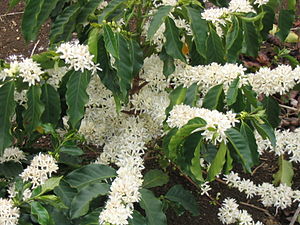
Kaffe-slægten
Ægte Kaffe (Coffea arabica).
Kaffe-slægten er en slægt med ca. 15 arter, som er udbredt i Øst- og Vestafrika. Det er små træer med stedsegrønne blade, hvide blomster og saftige, kirsebæragtige frugter. Inde i frugterne er der to frø, som man bruger til at brygge kaffe. Planten bliver dyrket i tropiske og subtropiske egne over hele verdenen. Her omtales kun de arter, der har økonomisk betydning i Danmark.